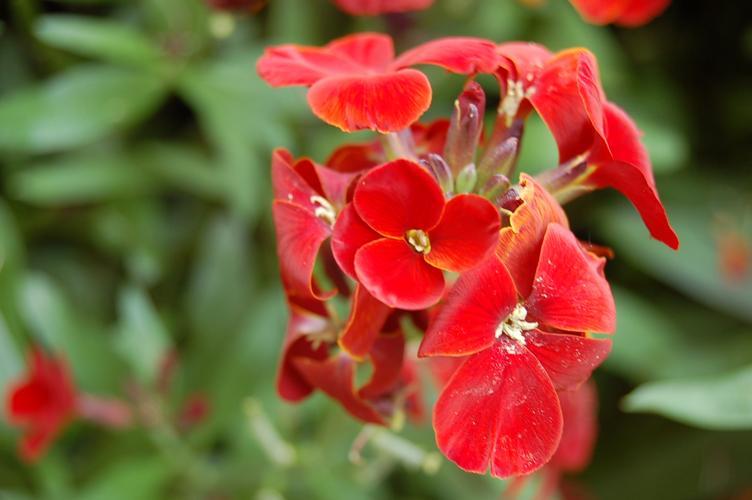
Label: wallflower